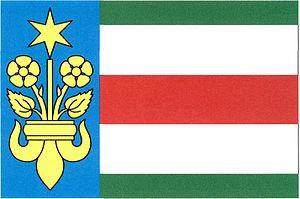
Záchlumí est une commune du district de Tachov, dans la région de Plzeň, en République tchèque. Sa population s'élevait à 391 habitants en 2018.